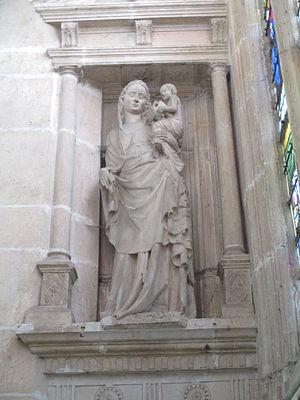
Statue de Notre Dame des Vertus (XIVe siècle) dans la première chapelle du bas-côté sud de l'église Notre-Dame-de-l'Assomption de Villeneuve-sur-Yonne (Yonne, archidiocèse de Sens-Auxerre).
L’église Notre-Dame-de-l'Assomption de Villeneuve-sur-Yonne est l'église de Villeneuve-sur-Yonne, en France. Elle est dédiée à l'Assomption de la Vierge Marie. Sa fête paroissiale avec feux d'artifice se tient le 15 août. Son culte dépend de la paroisse Sainte-Alpais de l'archidiocèse de Sens-Auxerre.